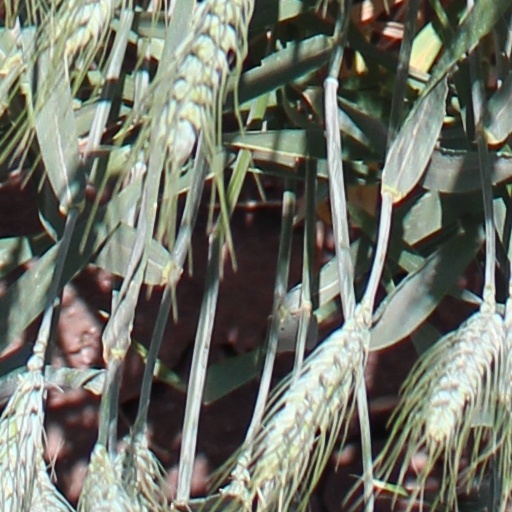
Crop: wheat